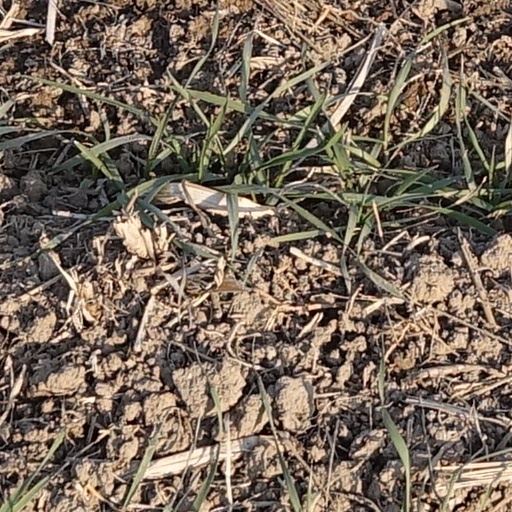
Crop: wheat